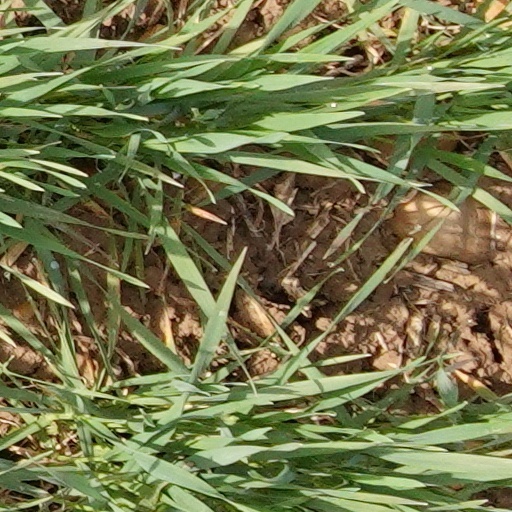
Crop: wheat